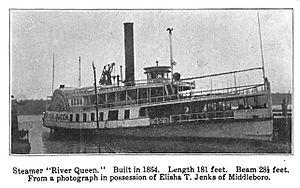
La conférence d'Hampton Roads est une conférence de paix qui eut lieu le 3 février 1865 sur le River Queen entre de hauts responsables à la fois de l'Union et de la Confédération pour discuter des conditions pour mettre fin à la guerre de Sécession. Le président des États-Unis Abraham Lincoln et le secrétaire d'État des États-Unis William Henry Seward, représentant l'Union, ont rencontré trois commissaires de la Confédération : le vice-président Alexander Stephens, le sénateur Robert M. T. Hunter et le secrétaire adjoint à la guerre John Archibald Campbell.
Le River Queen était un bateau à roues à aubes opérant comme ferry desservant les îles de Martha's Vineyard et Nantucket à la fin des années 1800. Construit en 1864, il a servi jusqu'en 1911.